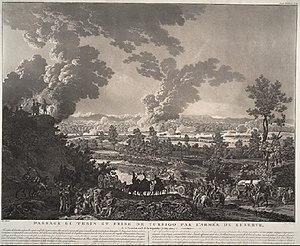
La combat de Turbigo est un épisode de la deuxième campagne d'Italie qui a lieu le 31 mai 1800 à Turbigo en Lombardie entre les Autrichiens et les Français. Il précède la prise de Milan par les troupes françaises, le 2 juin suivant.